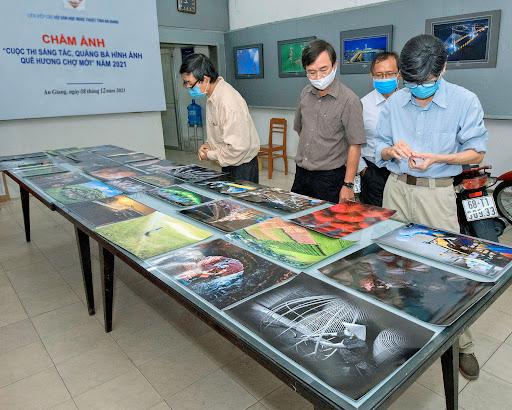
bốn người đàn ông đang nhìn vào những bức ảnh ở trên bàn